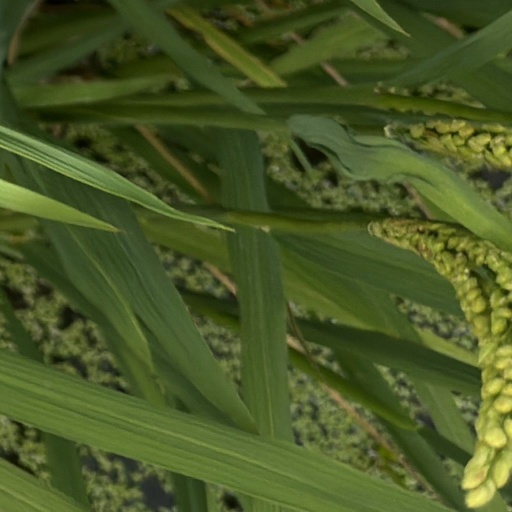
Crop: rice